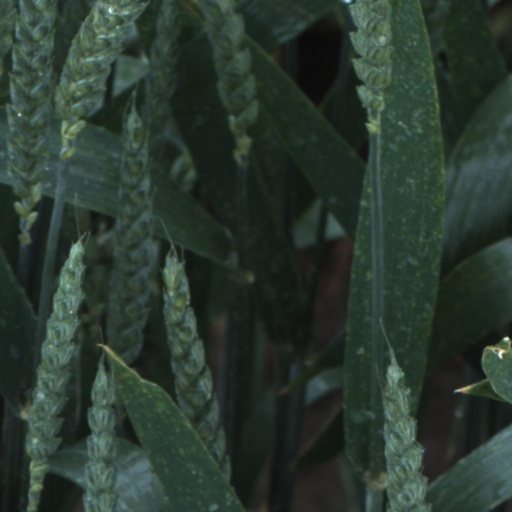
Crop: wheat